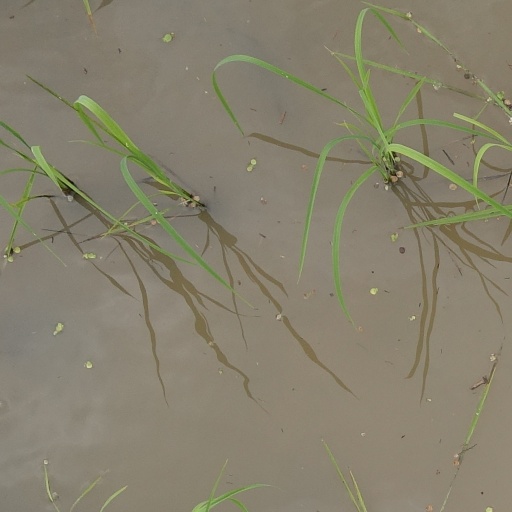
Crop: rice